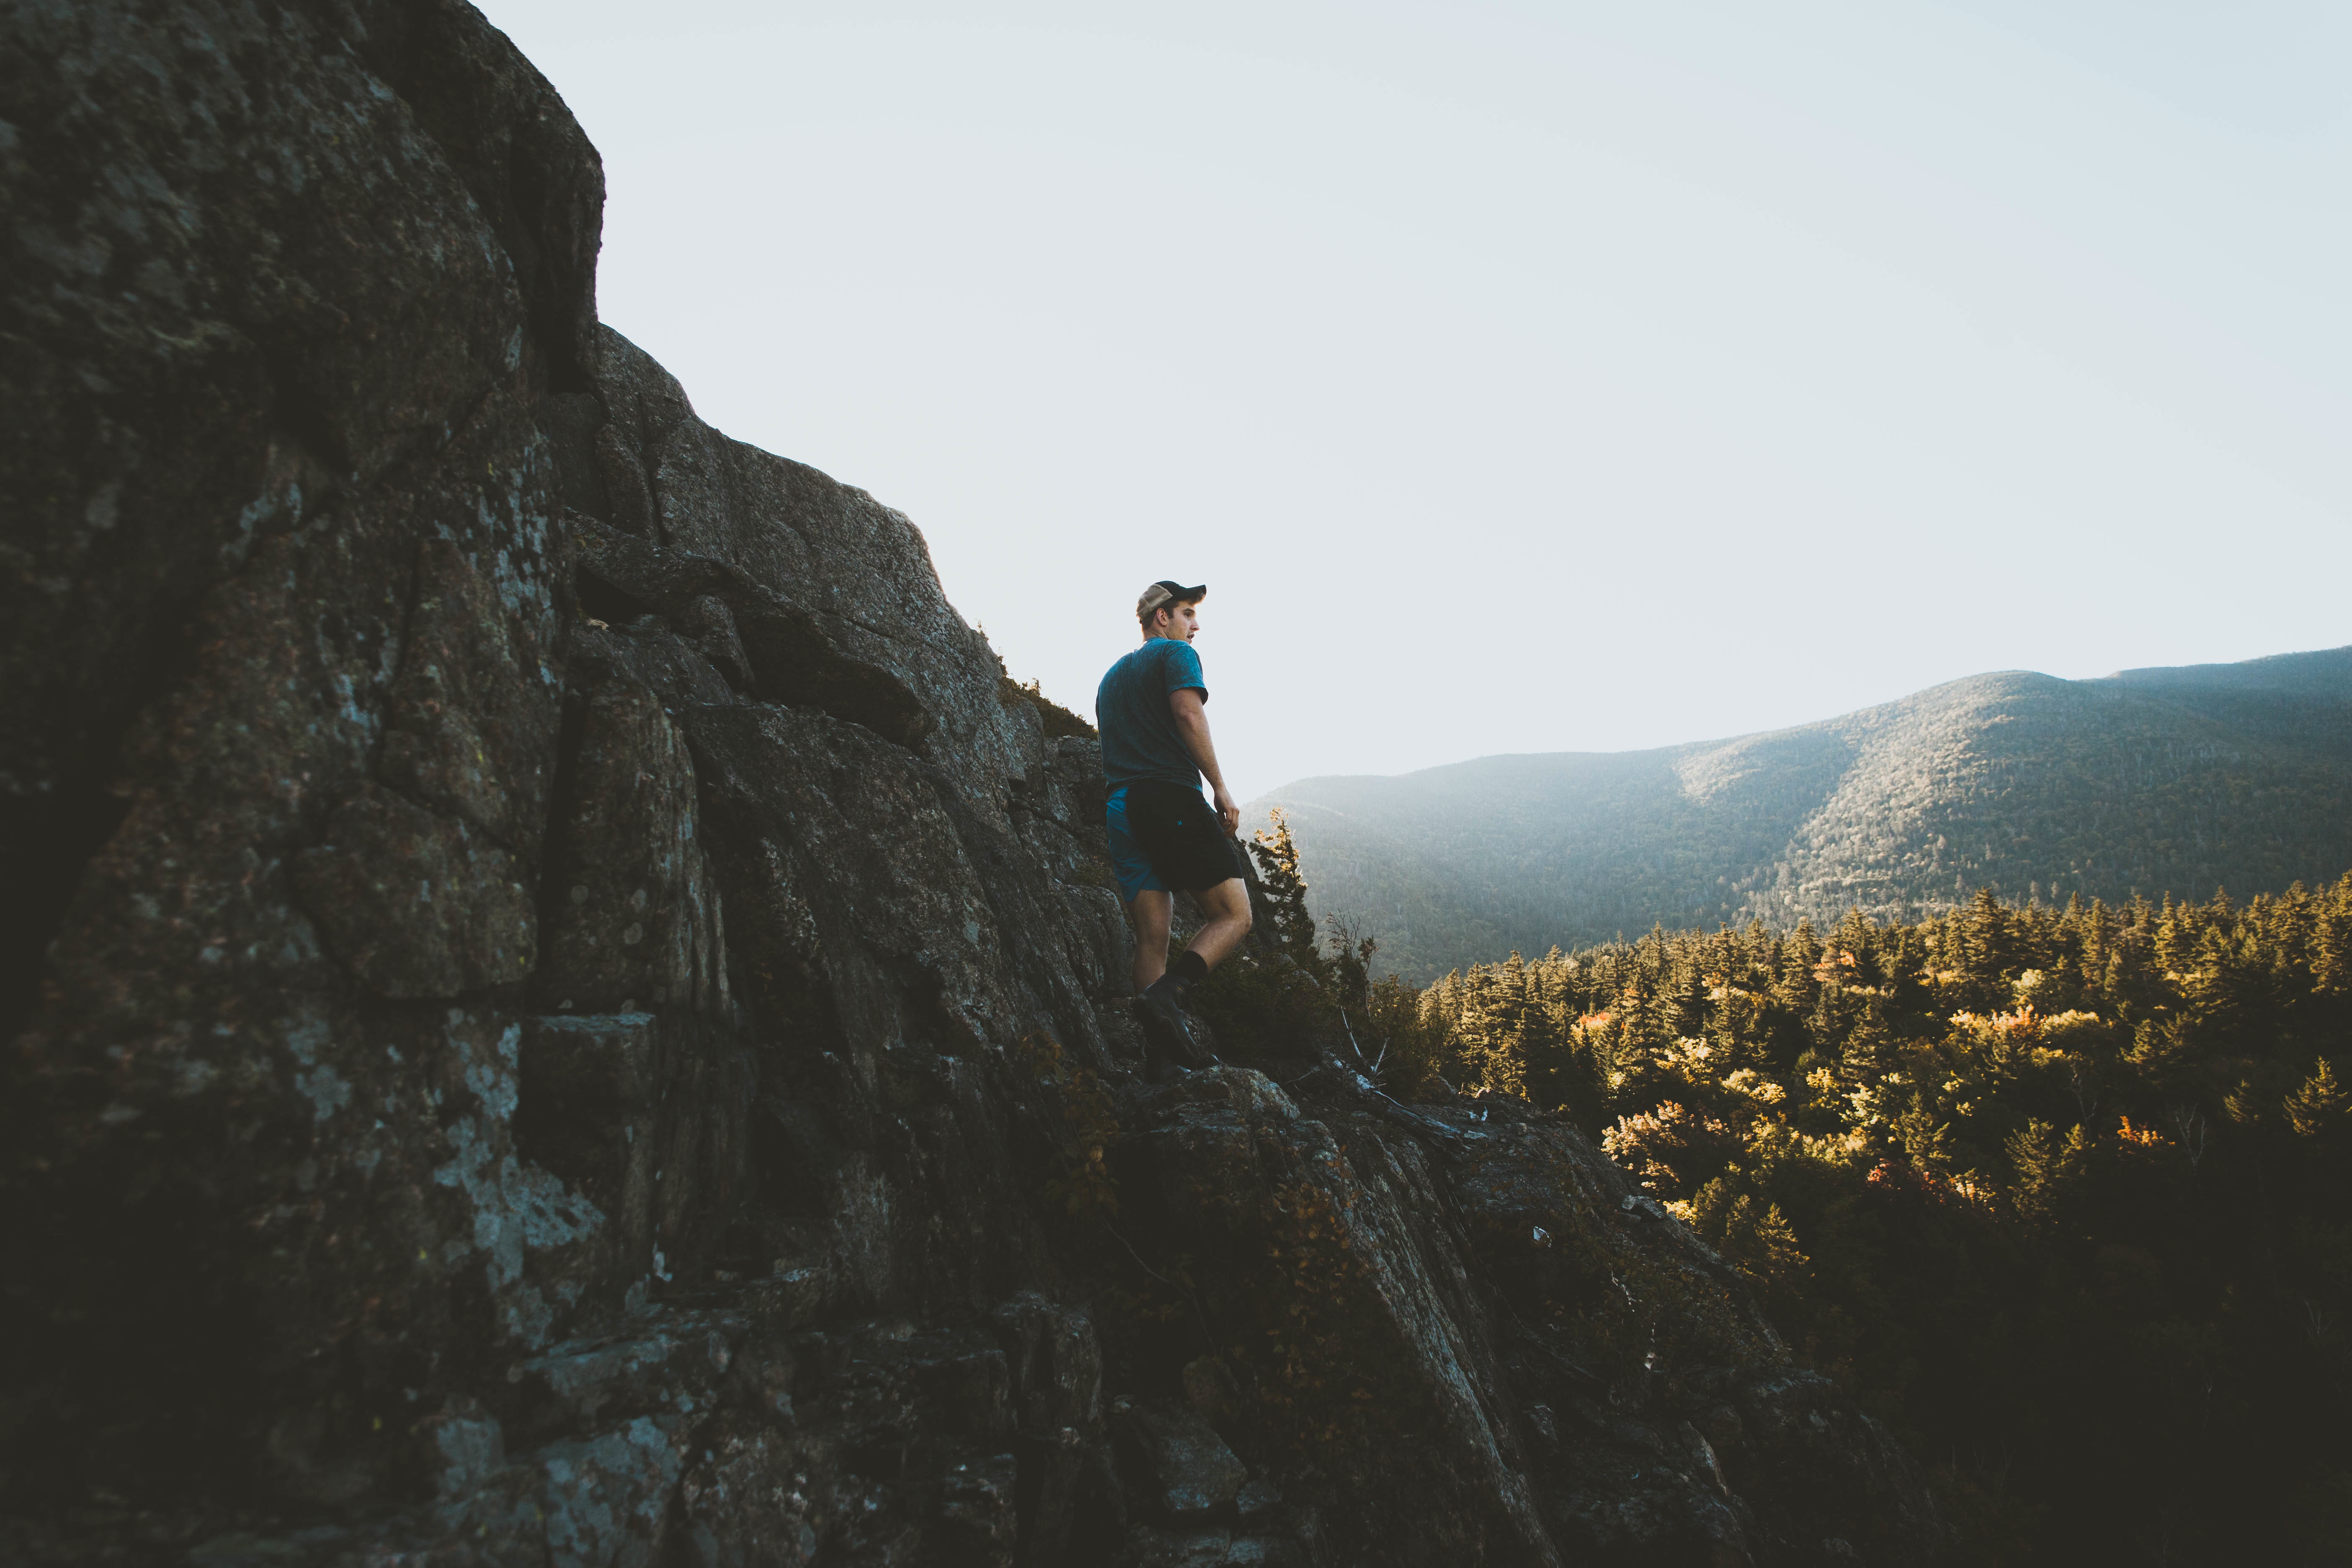
man, rock, walking, person, mountain, hiking, hill, adventure, mountain range, recreation, hiker, cliff, extreme sport, terrain, ridge, summit, mountaineering, sports, landform, outdoor recreation, mountainous landforms